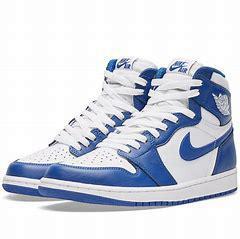
Brand: Jordan
Model: 1